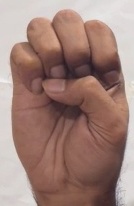
ASL sign: E